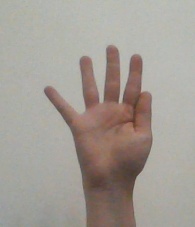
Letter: sheen